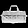
Label: Bag